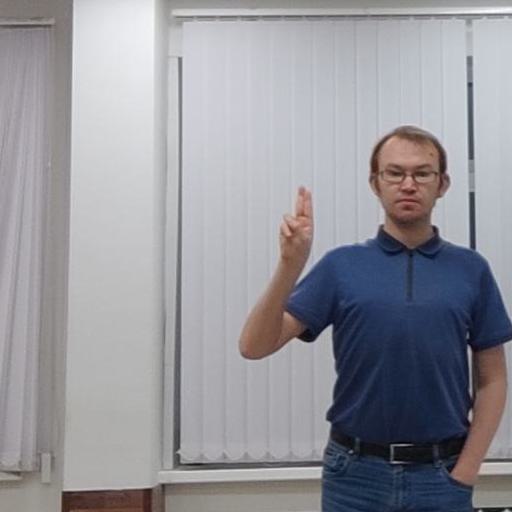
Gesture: two_up